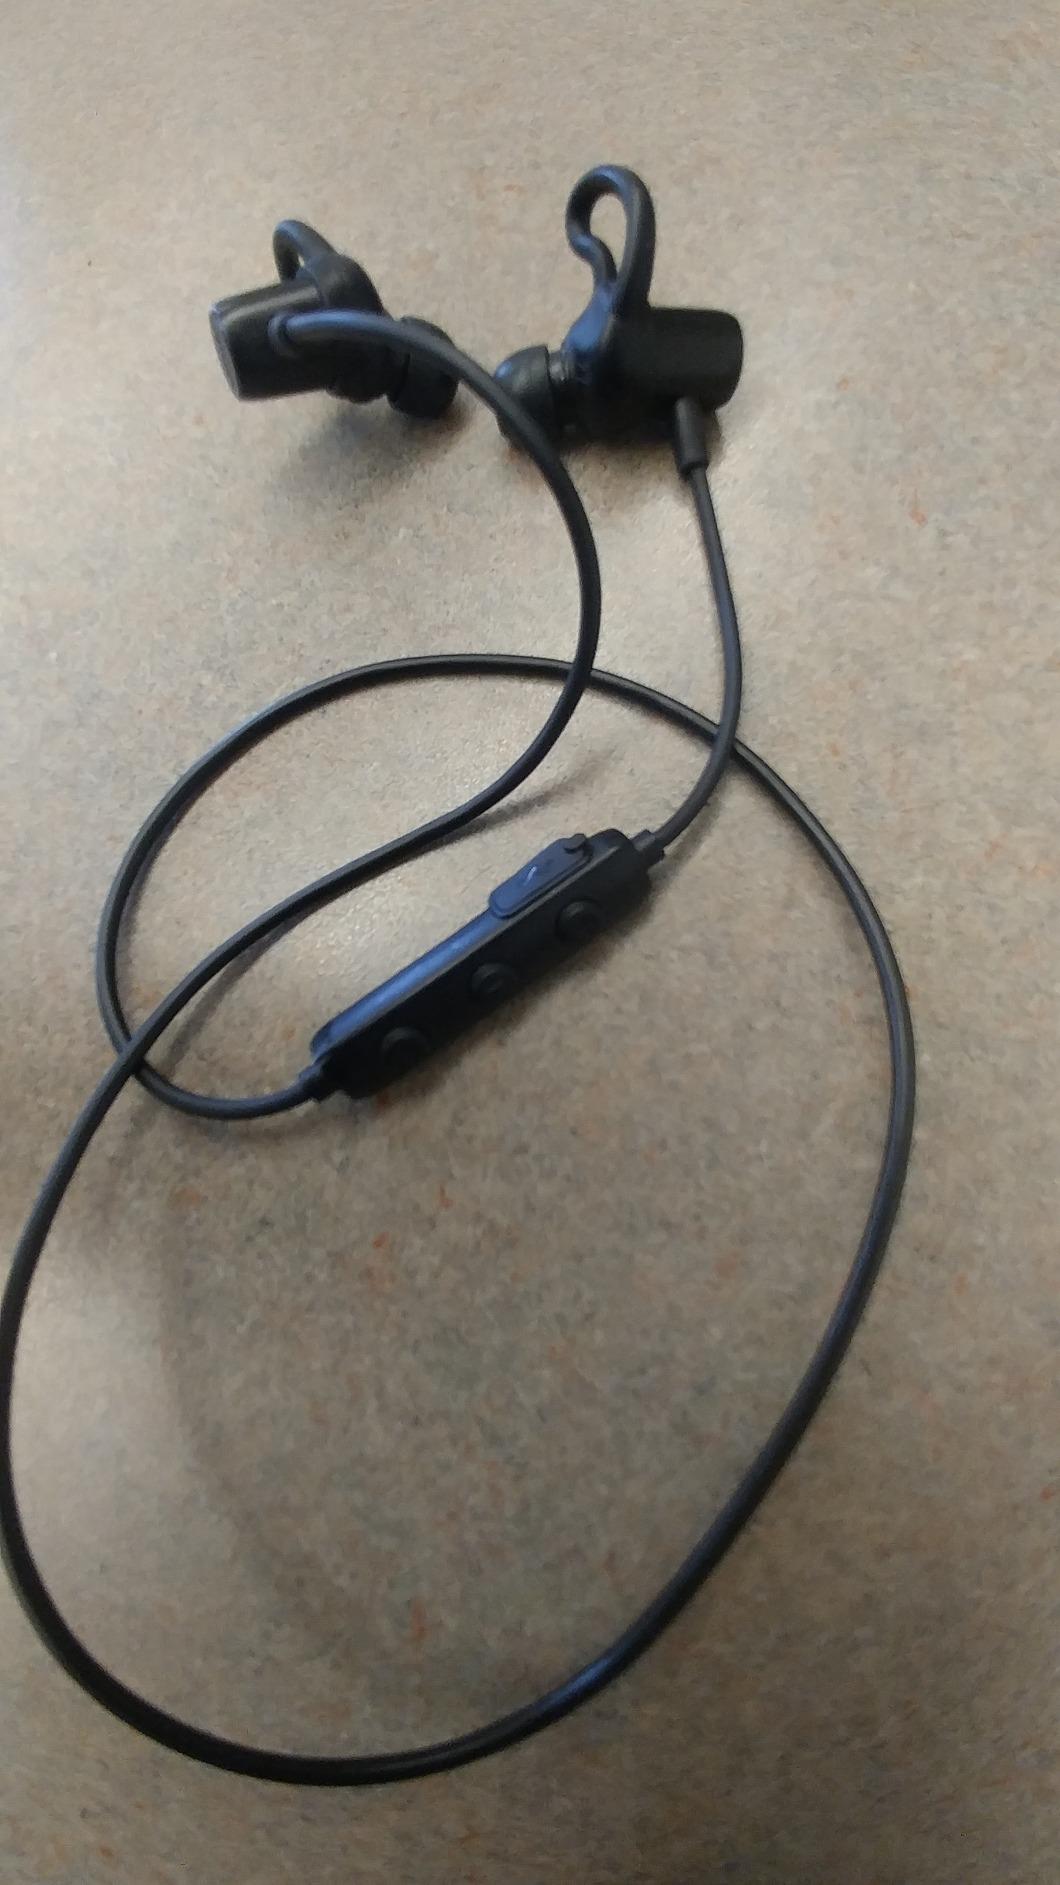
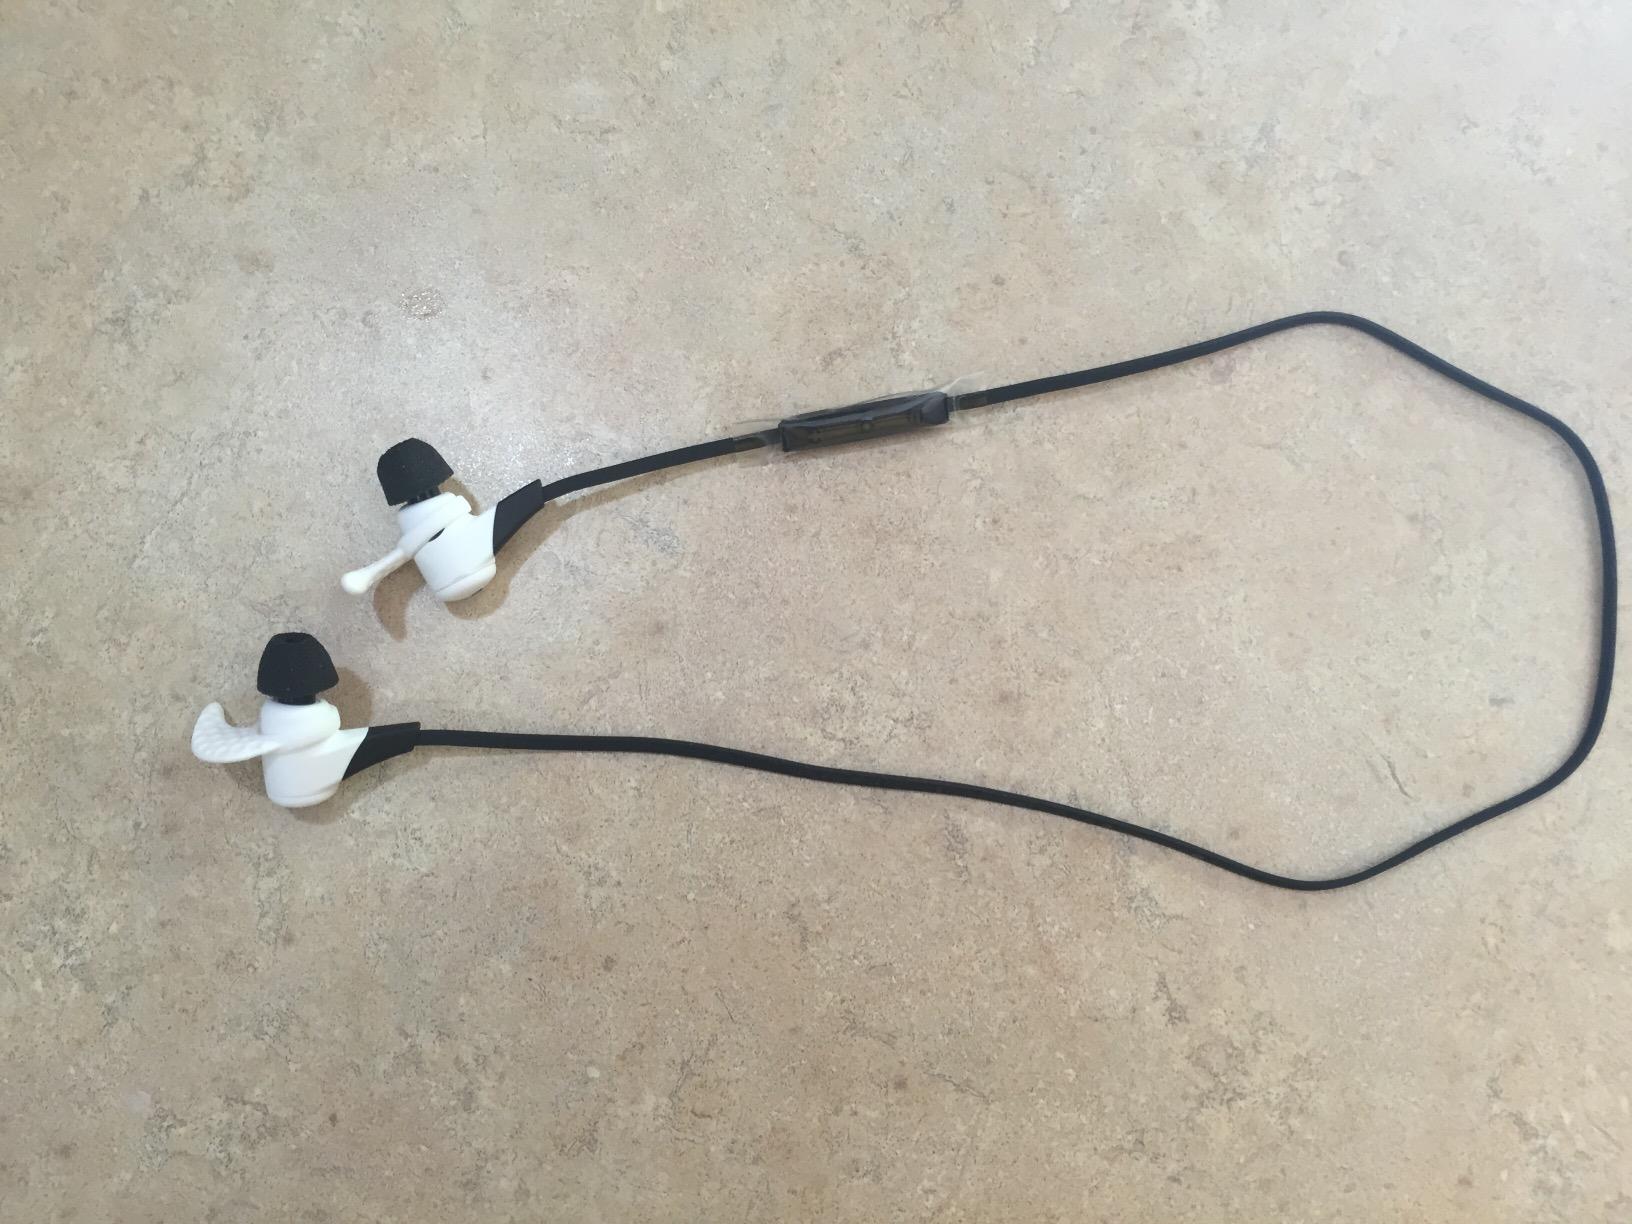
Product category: headphones
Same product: no